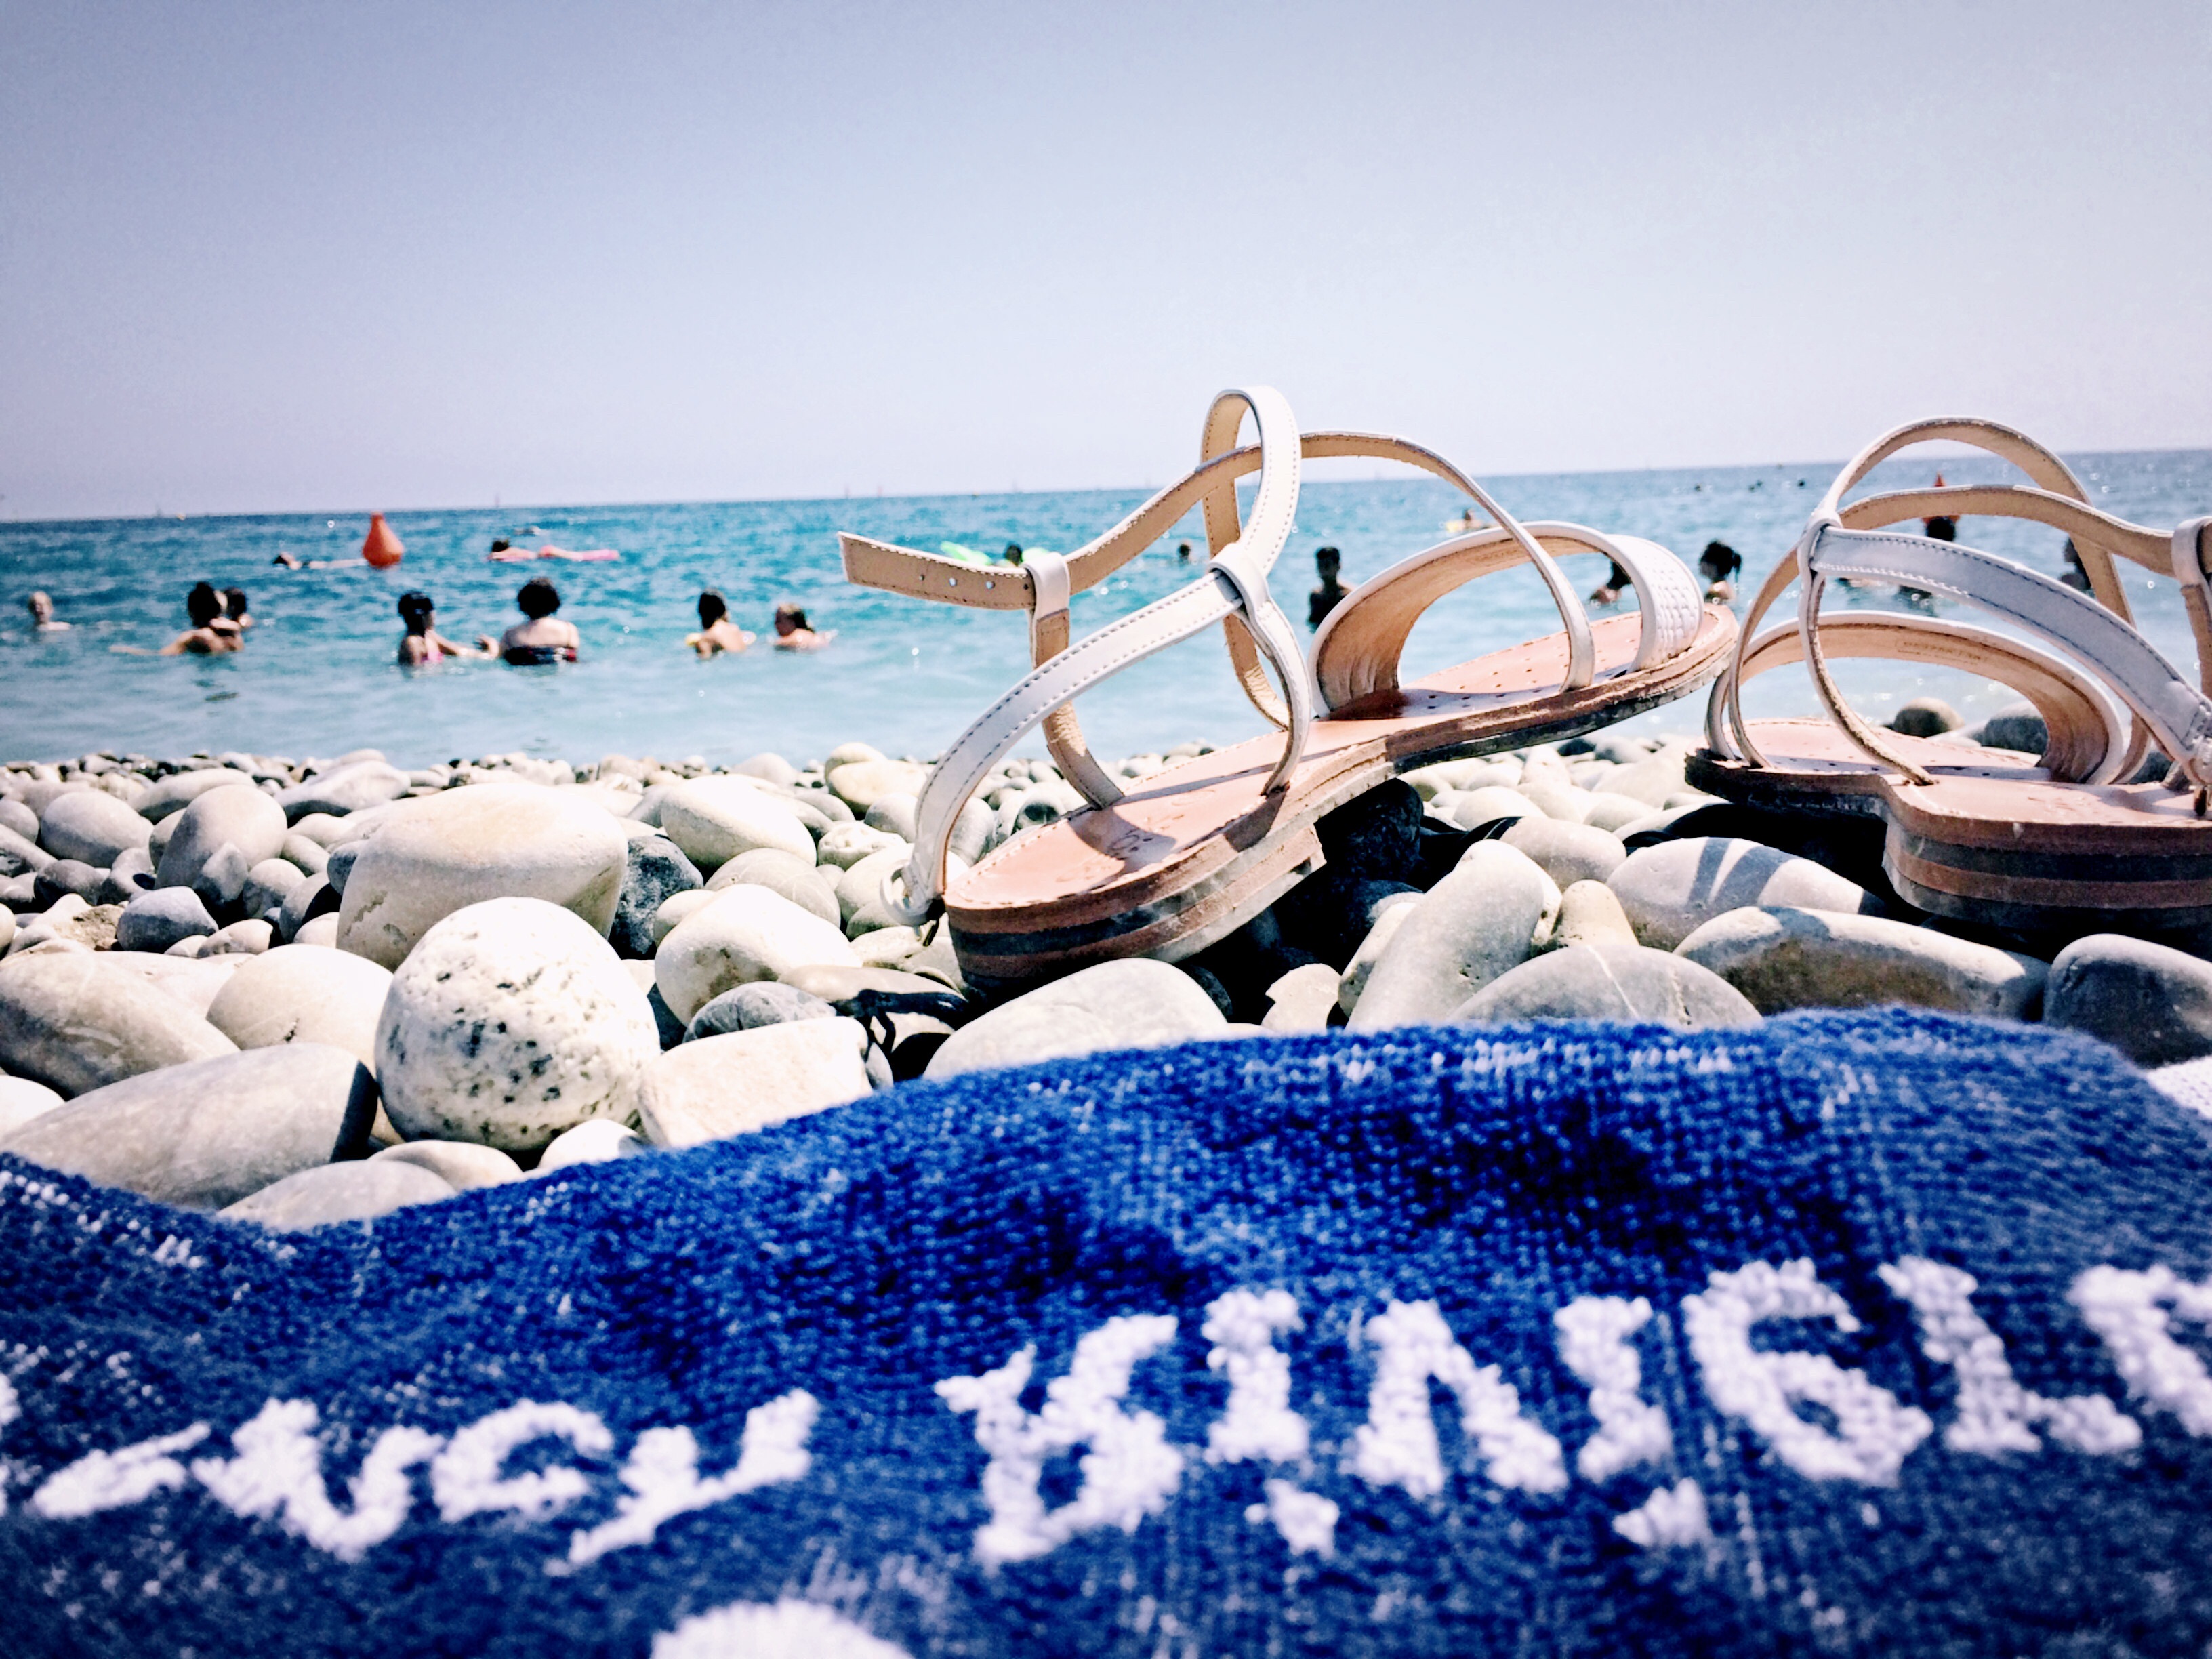
beach, sea, water, sand, horizon, feet, vacation, tourist, relax, paradise, tropical, holiday, fashion, leisure, relaxation, sandals, scene, style, attire, shoes off